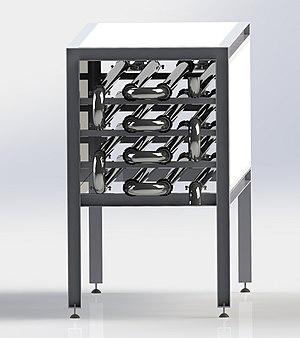
Vue en 3D d'un chambreur utilisé après la pasteurisation
Le chambreur est un tube, qui assure un temps de séjour à une température quasi constante, à un produit qui le traverse. C'est un appareil nécessaire à la pasteurisation. Il est généralement compact et calorifugé. Le chambreur reçoit le produit qui vient du pasteurisateur dans la chaîne de traitement thermique d'un produit alimentaire. La pasteurisation combinée avec le chambrage assure l'élimination des germes pathogènes et la réduction de la flore totale du produit pasteurisé.